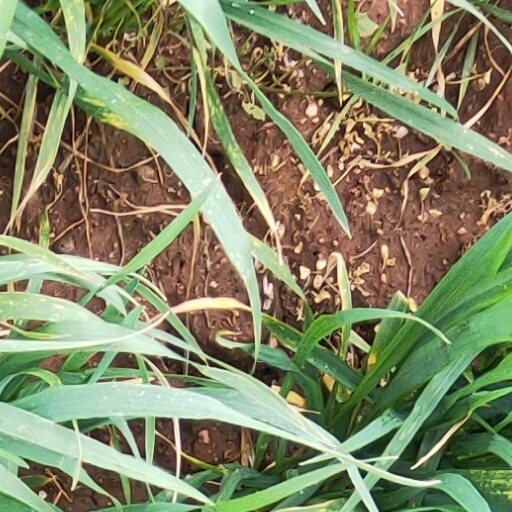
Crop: wheat